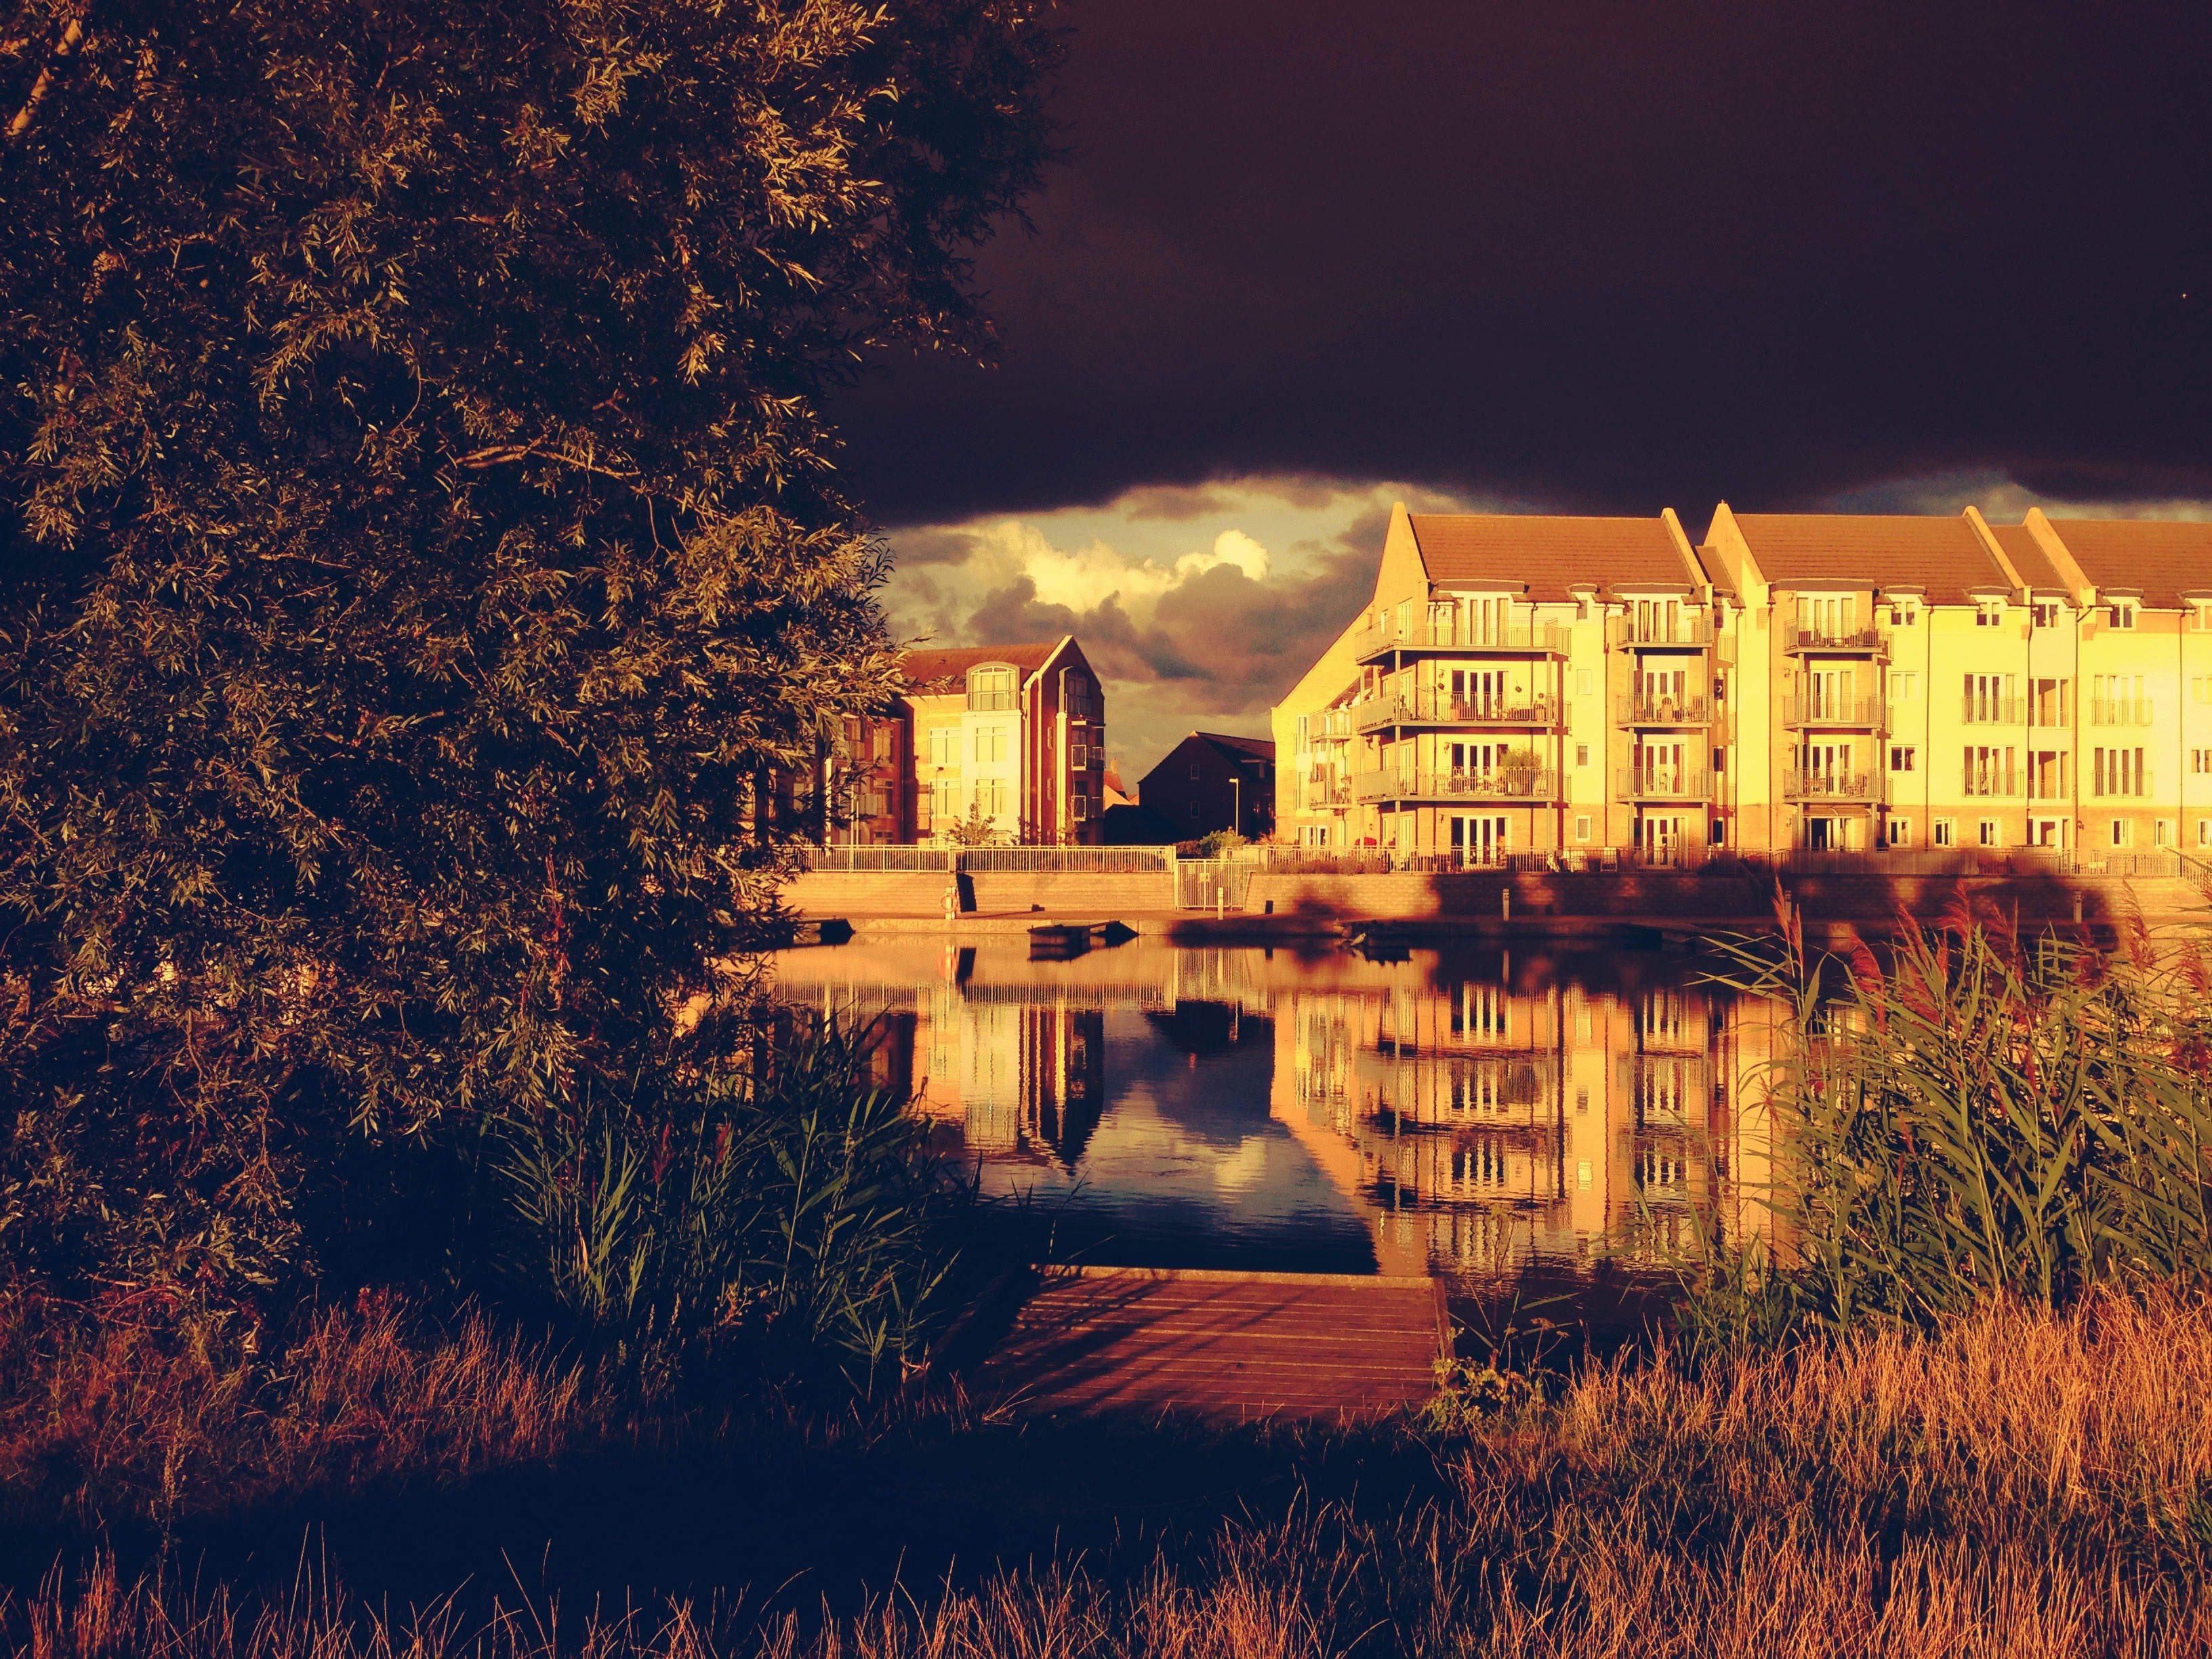
water, architecture, sunset, night, house, sunlight, morning, lake, building, dawn, city, urban, cityscape, dusk, suburb, evening, reflection, autumn, park, residential, modern, season, mirror, thunderstorm, apartment building, glassy, dark sky